Republics of Russia

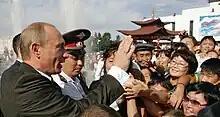
Vladimir Putin with local people in the Siberian republic of Tuva, 2007

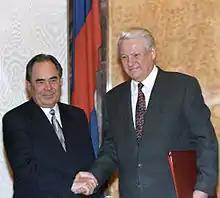
Russian President Boris Yeltsin and Tatarstan President Mintimer Shaimiev shaking hands after signing an agreement to grant Tatarstan devolved powers in 1994. During the 1990s the republics had significant autonomy.

Yeltsin declared Vladimir Putin as interim president and his successor. Despite preserving the republic's "de facto" independence following the war, Chechnya's new president Aslan Maskhadov proved incapable of fixing the republic's devastated economy and maintaining order as the territory became increasingly lawless and a breeding ground for Islamic fundamentalism. Using this lawlessness extremists invaded neighboring Dagestan and bombed various apartment blocks in Russia, resulted in Putin sending troops into Chechnya again on 1 October 1999. Chechen resistance quickly fell apart in the face of a federal blitzkrieg and indiscriminate bombing campaign as troops captured Grozny on 6 February 2000 and pushed rebels in to the mountains. Moscow imposed direct rule on Chechnya on 9 June 2000 and the territory was officially reintegrated in to the Russian Federation as the Chechen Republic on 24 March 2003.